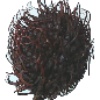
Label: rambutan